NPO Tekhnomash

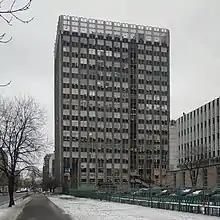
Office building of Tekhnomash in Marina Roshya, Moscow (2020)

Tekhnomash Scientific Production Association is a company based in Moscow, Russia. It is currently part of Roscosmos.